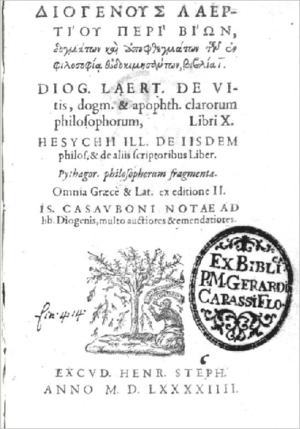
De mortuis nihil nisi bonum est une locution latine, d’origine grecque, dont la traduction littérale est : « Des morts : rien sinon le bien ». Parfois rendue en latin médiéval comme De mortuis nil nisi bene [dicendum est], l’aphorisme latin suggère qu’il est inconvenant de dire du mal des morts.